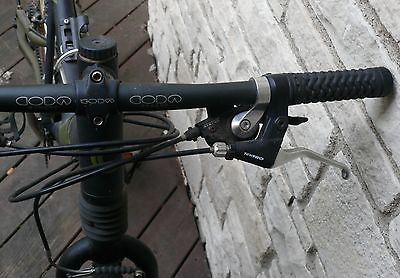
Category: bicycle